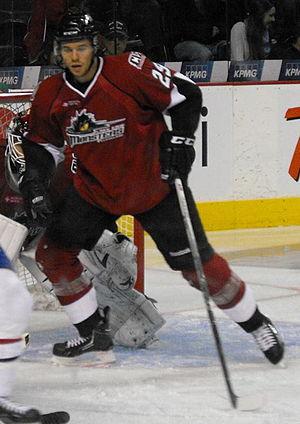
Russ Sinkewich est un joueur professionnel américain de hockey sur glace.